Sky position (RA, Dec in degrees): 330.898, -1.062
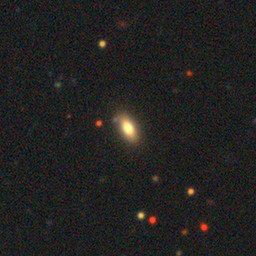
Galaxy morphology: In-between Round Smooth Galaxies